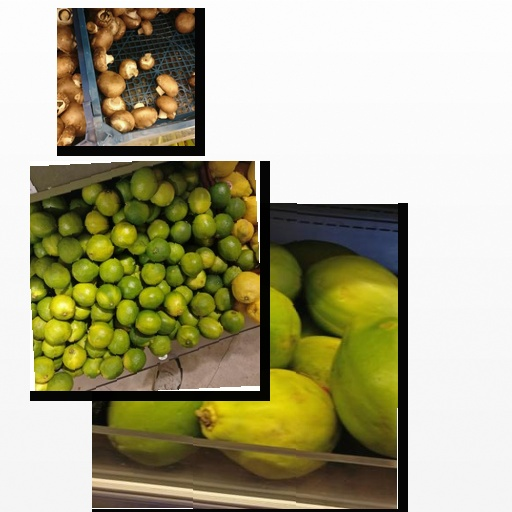
Food items: mushroom, lime, papaya